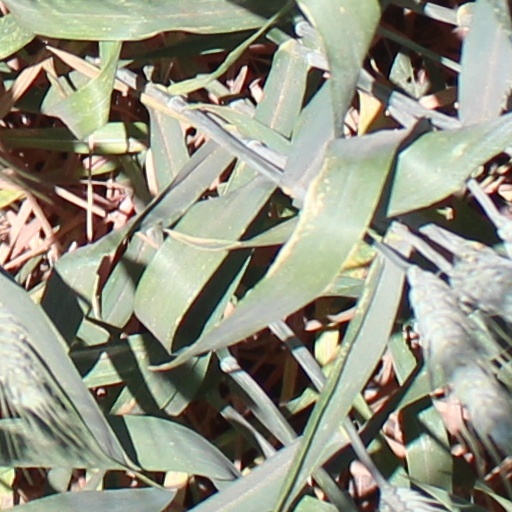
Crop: wheat